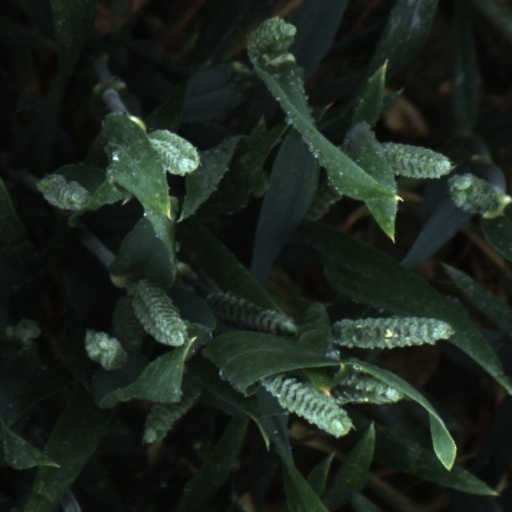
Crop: wheat